Don't Let the Pigeon Drive the Bus!

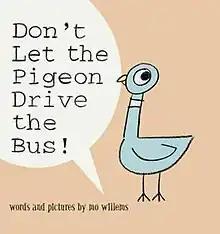
Front cover

Don't Let the Pigeon Drive the Bus! is a children's picture book written and illustrated by Mo Willems. Published by Disney-Hyperion in 2003, it was Willems' first book for children, and received the Caldecott Honor. The plot is about a bus driver who has to leave so he asks the reader to not allow the Pigeon to drive the bus. The Pigeon wants to have at least one ride and comes up with various excuses to drive the bus, but the readers keep on refusing, which aggravates the Pigeon. An animated adaptation of the book, produced by Weston Woods Studios in 2009, won the 2010 Carnegie Medal for Excellence in Children's Video.